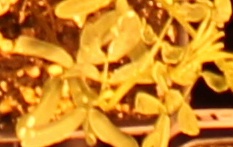
Label: Lentil